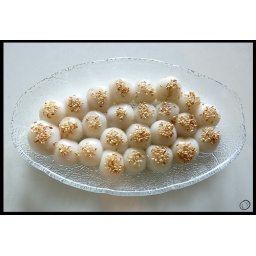
Floating cake ( made of bits of brown sugar wrapped in glutinous rice paste and cooke by scalding in boiling water)